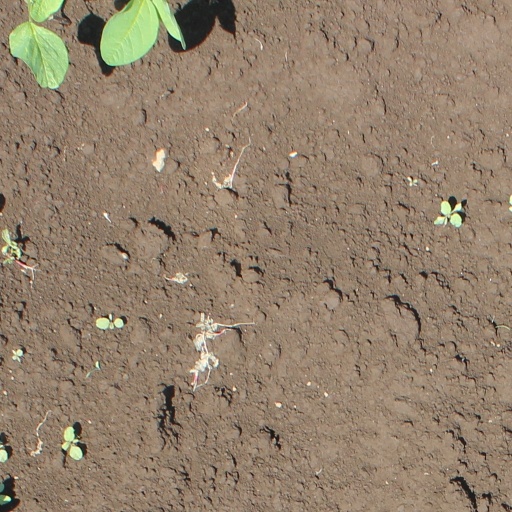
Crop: soybean